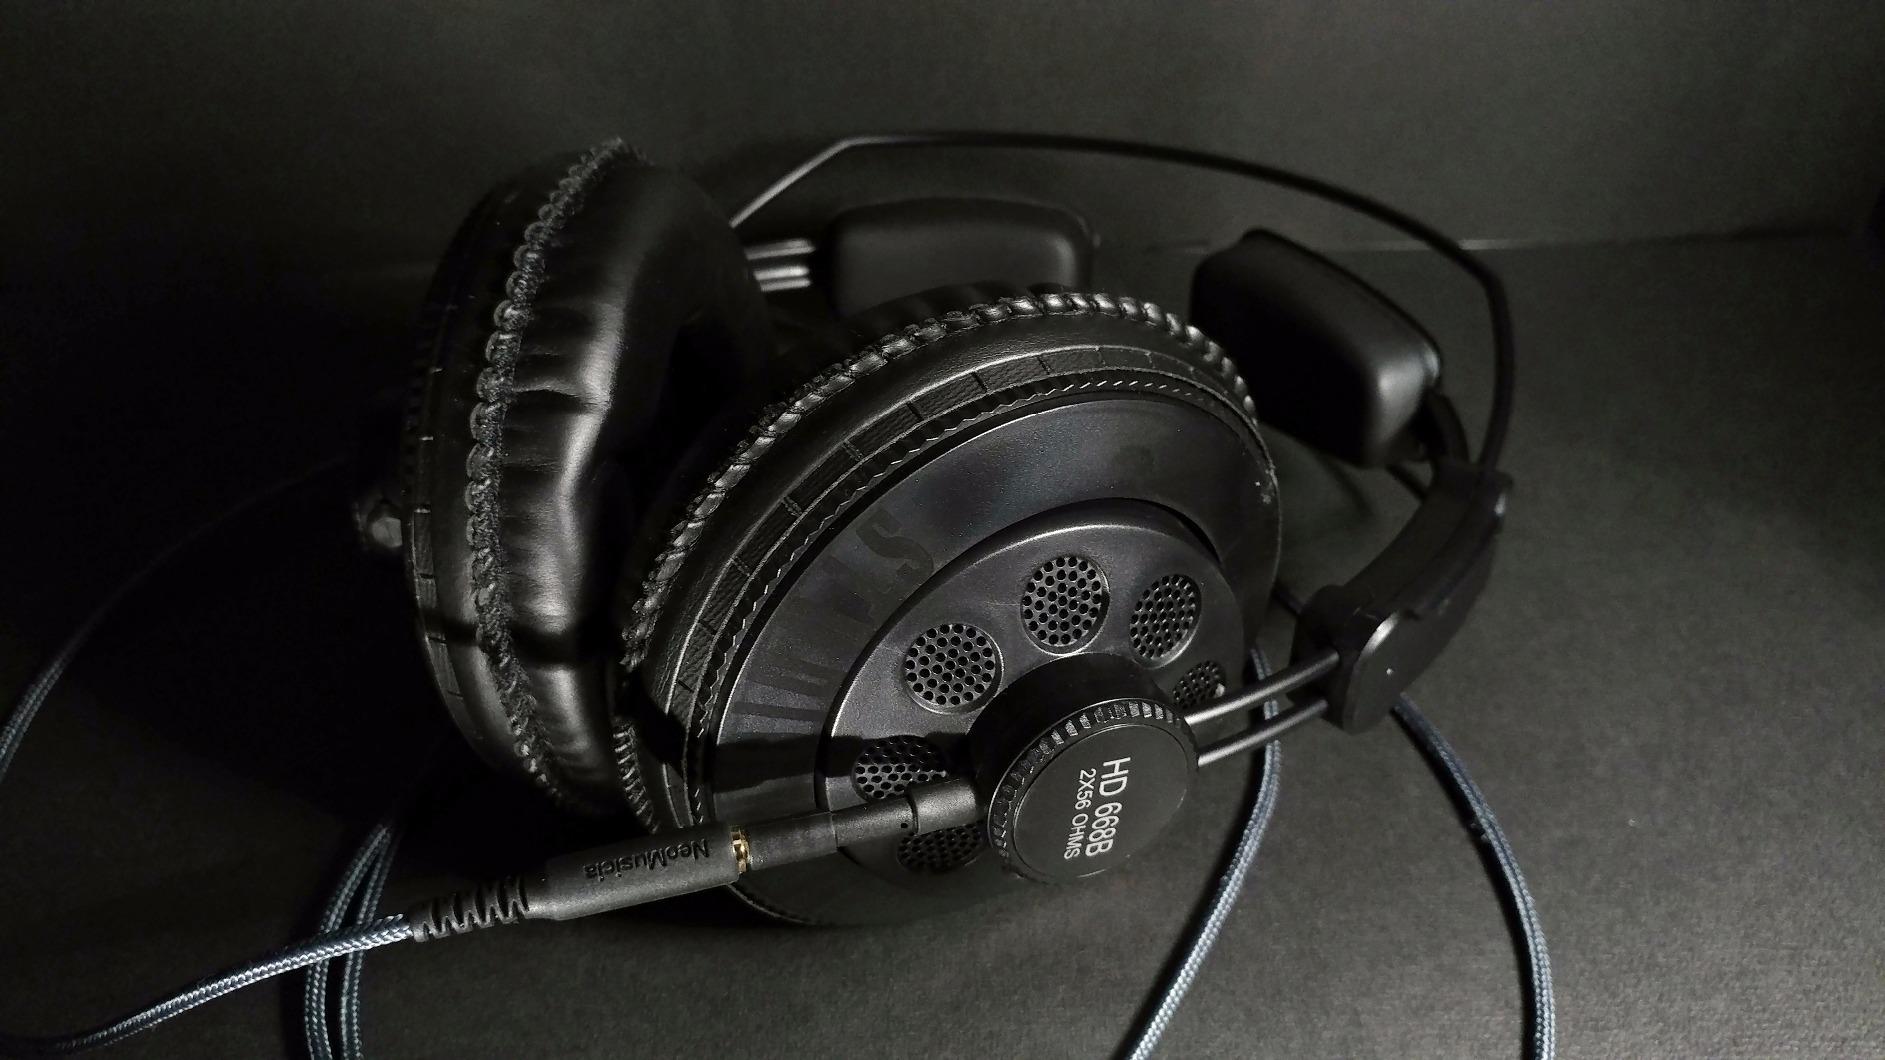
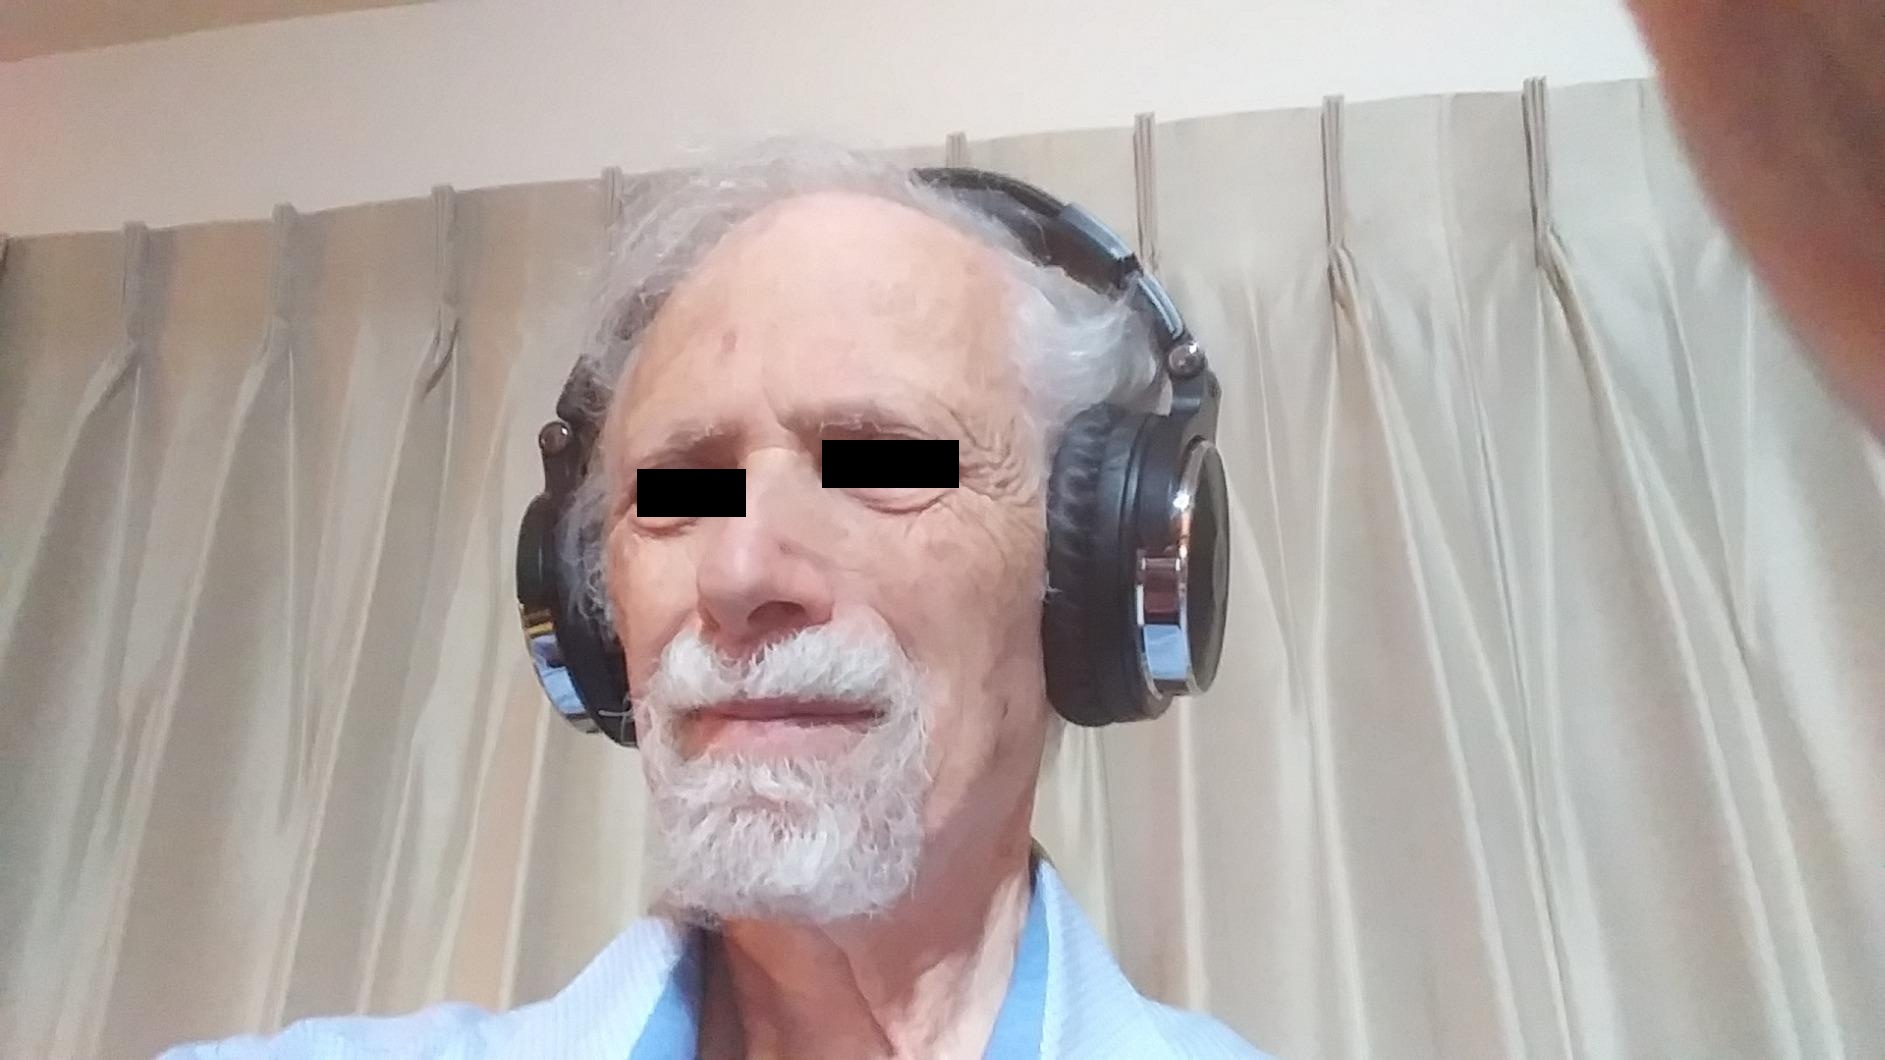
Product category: headphones
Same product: no